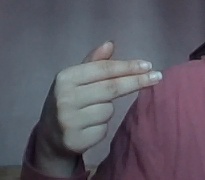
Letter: ghain